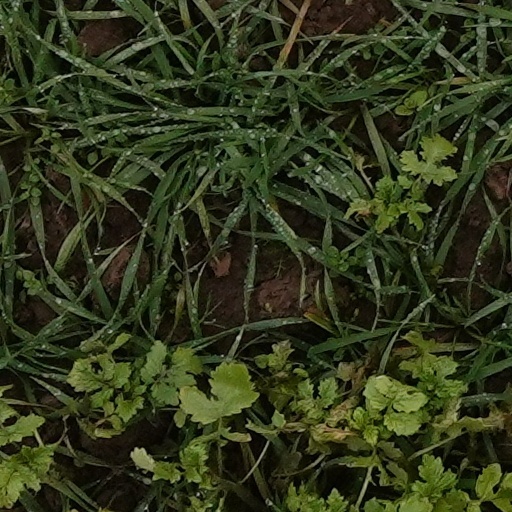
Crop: wheat